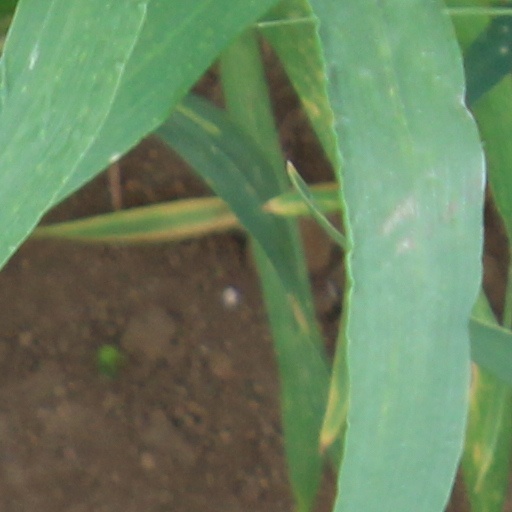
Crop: wheat